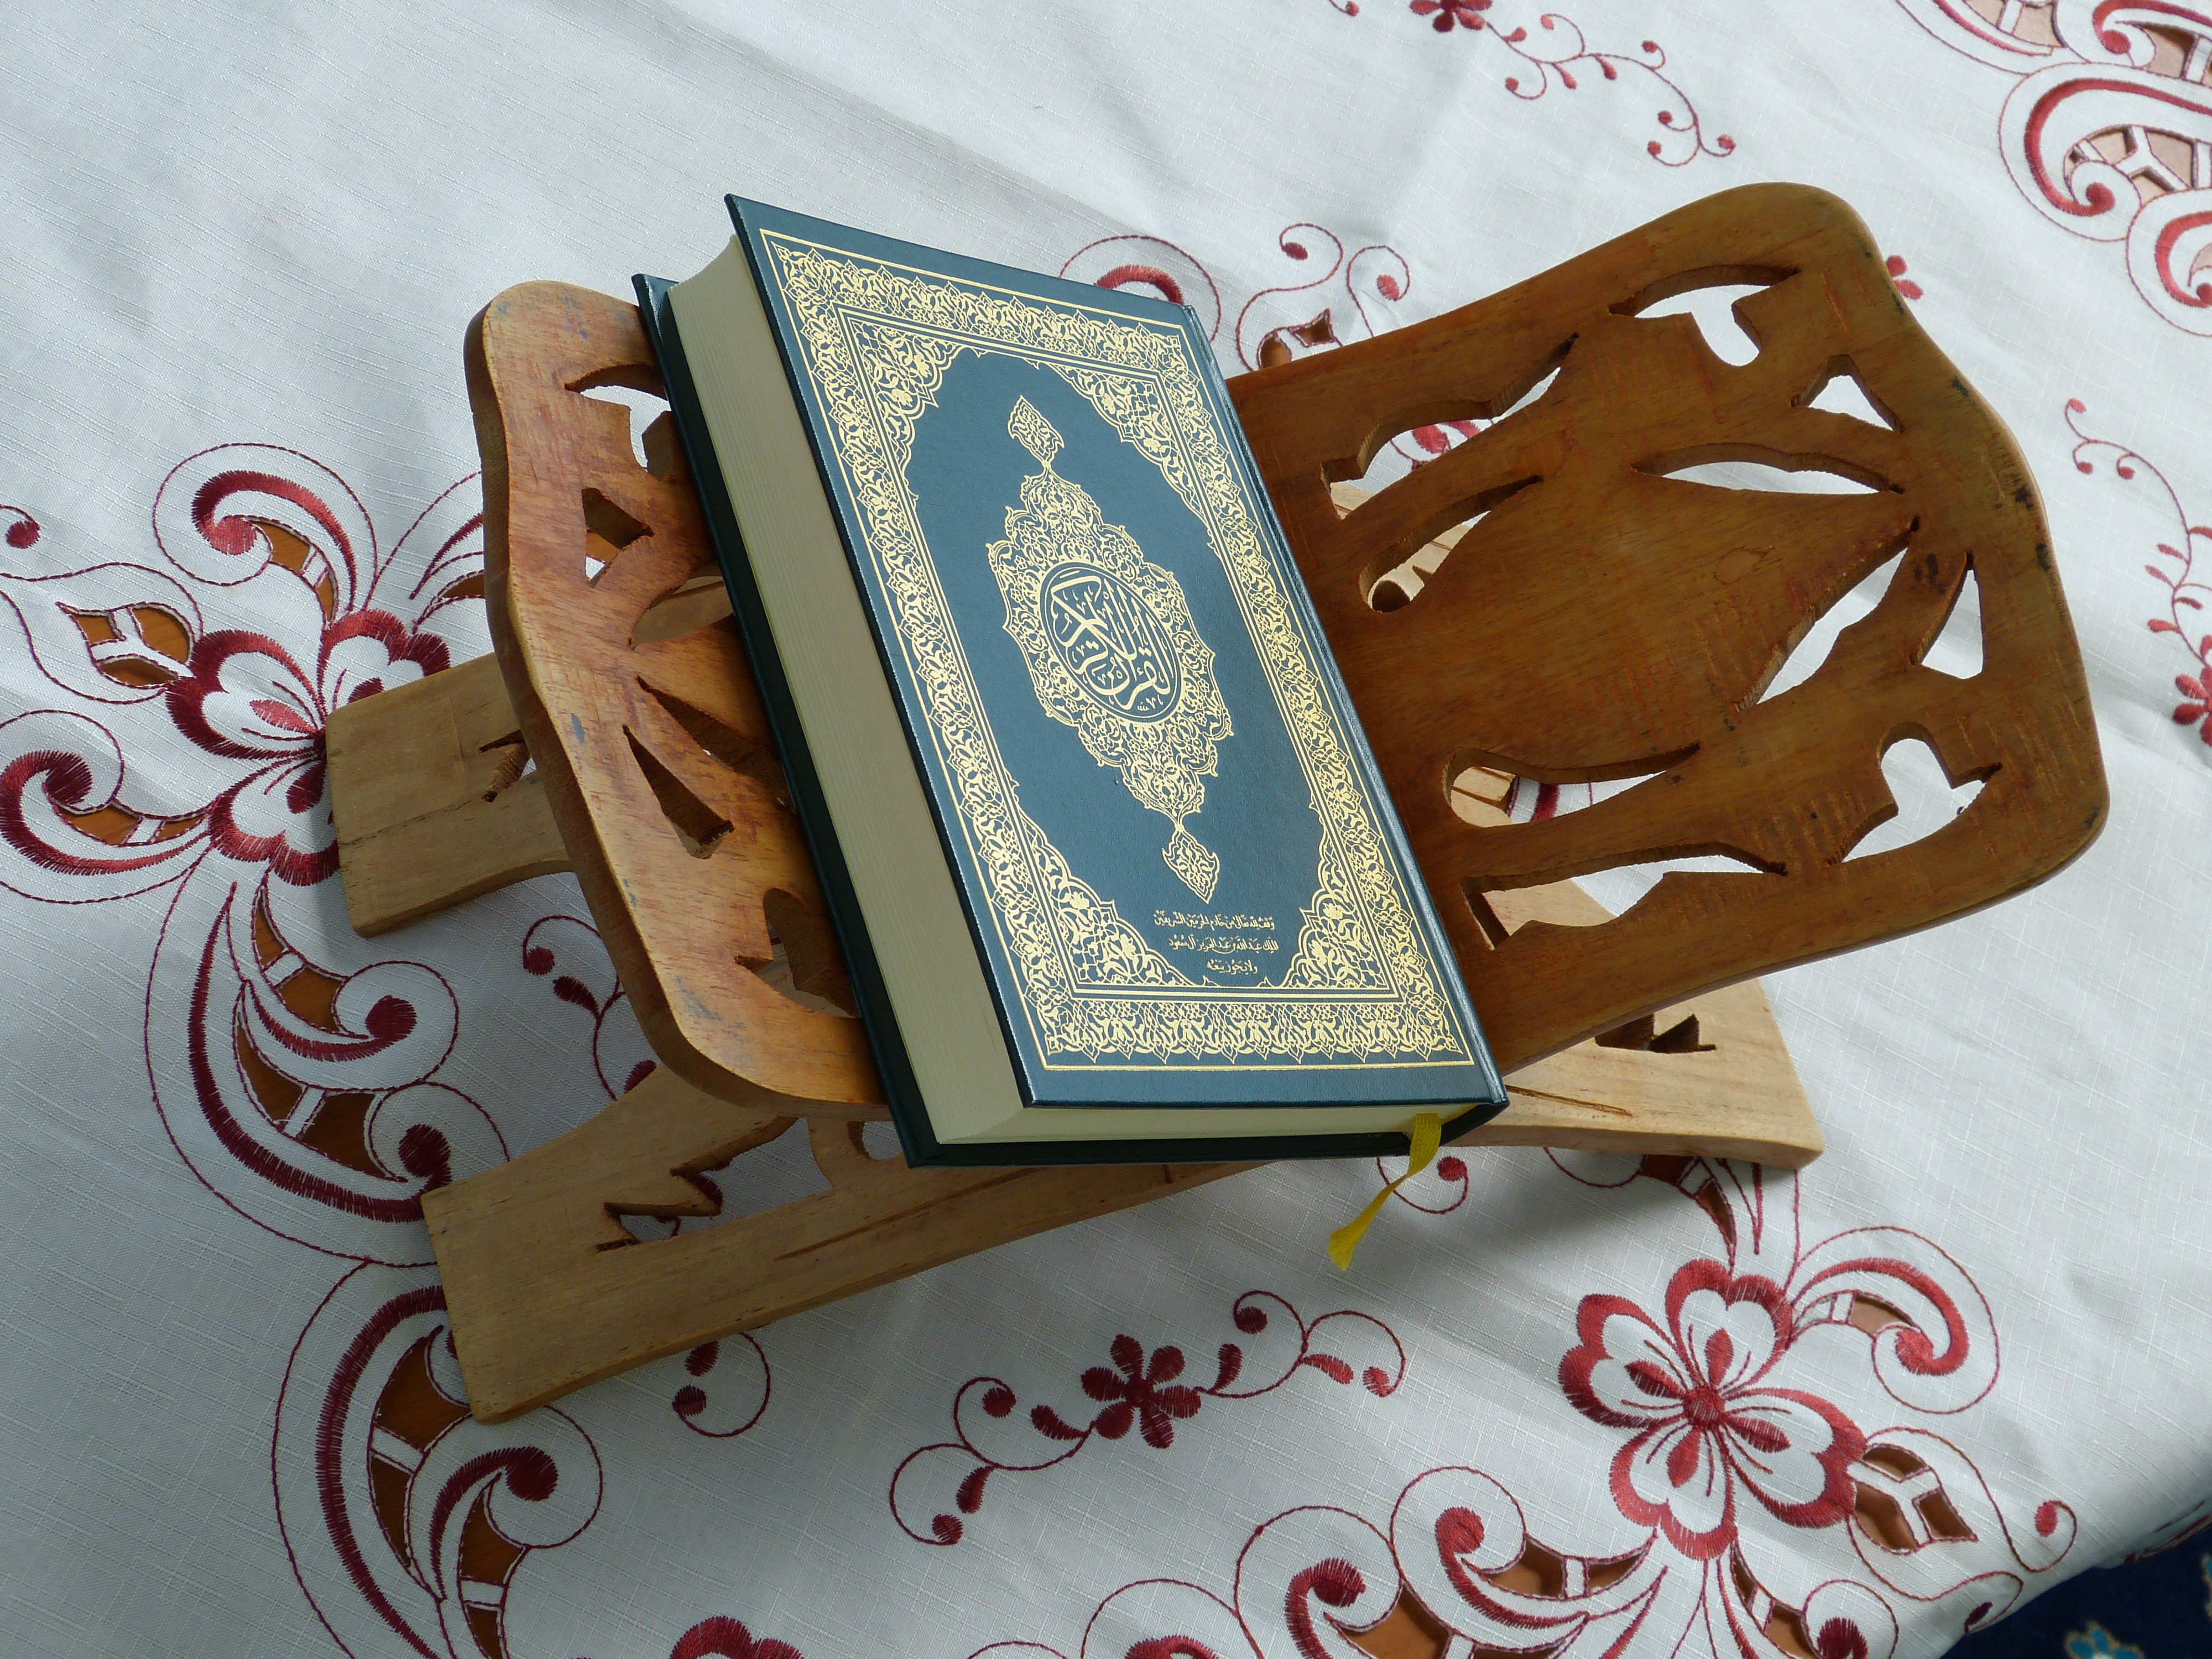
book, food, religion, dessert, pray, art, mosque, prayer, islam, holy, arabic, muslim, quran